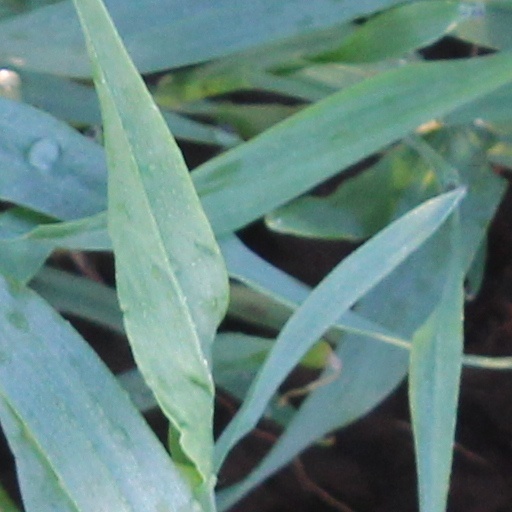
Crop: wheat